Department of Medical Microbiology (Schering AG)

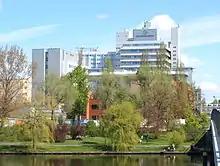
The former headquarters of Schering AG in Wedding, Berlin

The Department of Medical Microbiology, formerly known as the Department of Bacteriology or the Institute of Bacteriology, was a research department of the pharmaceutical company Schering AG.